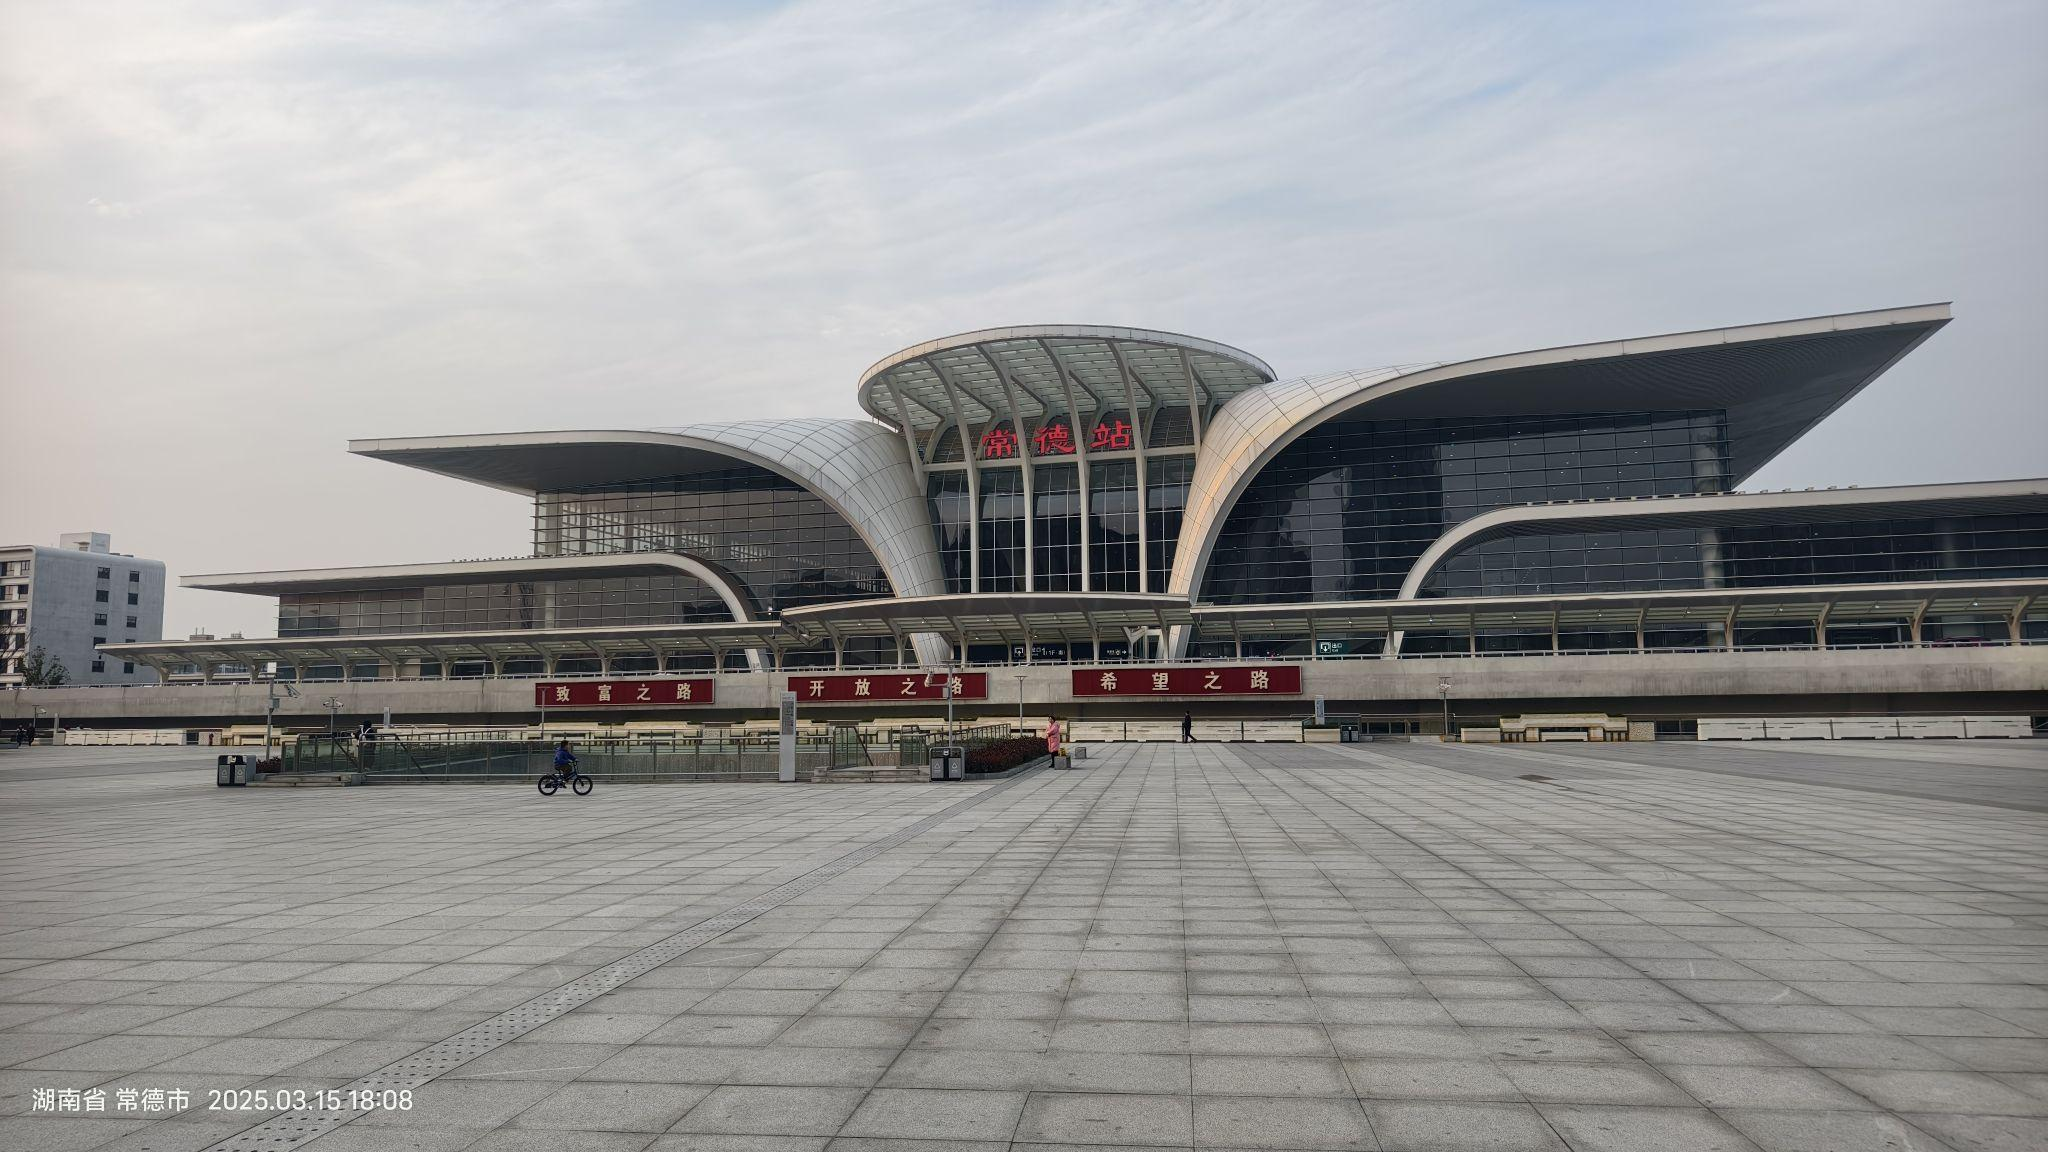
地标名称：常德站
所在城市：常德市·武陵区